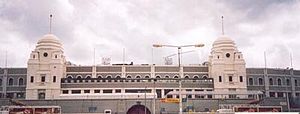
FA Amateur Cup / Spillesteder
Finalen blev spillet på Wembley Stadium fra 1949 and 1974.
FA Amateur Cup var en engelsk fodboldturnering for amatørklubber. Den blev oprettet i 1893 og nedlagt i 1974, da The Football Association holdt op med at skelne mellem amatører og professionelle.